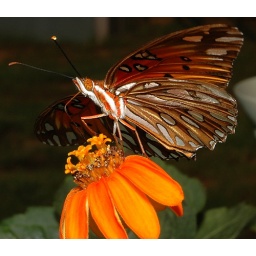
This butterfly (i think it's the same one) comes by daily to feed on this orange zinnia